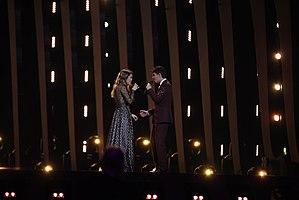
L'Espagne est l'un des quarante-trois pays participants du Concours Eurovision de la chanson 2018 qui se déroule à Lisbonne au Portugal. Le pays est représenté par le duo Alfred & Amaia et leur chanson Tu canción, sélectionnés lors du prime Eurovision de l'émission Operación Triunfo le 29 janvier 2018. L'Espagne termine 23ᵉ de la finale du Concours, recevant 61 points.